Mladen Stojanović

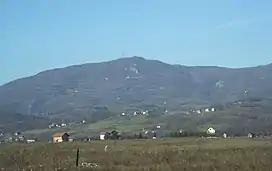
Lisina, the highest peak of Kozara

On 6 April 1941, Yugoslavia was invaded from all sides by the Axis powers, led by German forces. Stojanović was assigned as a physician to an infantry battalion based in Banja Luka. For several days after the invasion this battalion moved toward Dalmatia, before it completely disintegrated without fighting the enemy, and Stojanović returned to Prijedor. The Royal Yugoslav Army capitulated on 17 April, and the Axis powers proceeded to dismember Yugoslavia. Almost all of modern-day Croatia, all of modern-day Bosnia-Herzegovina, and parts of modern-day Serbia were combined into a puppet state called the Independent State of Croatia (NDH). It was an "Italian-German quasi-protectorate", which was controlled by the fascist Ustaše led by Ante Pavelić. One of its policies was to eliminate the ethnic Serb population of the NDH through mass killings, expulsions and forced assimilation, and many Serbs fled from the NDH to the German-occupied territory of Serbia.